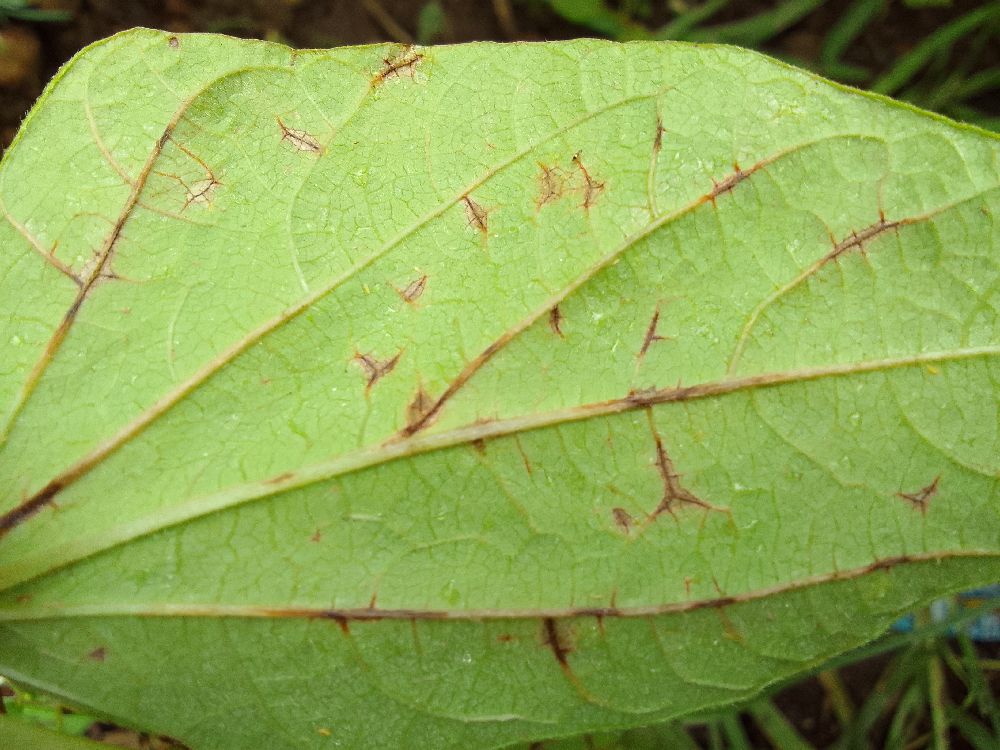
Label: anthracnose